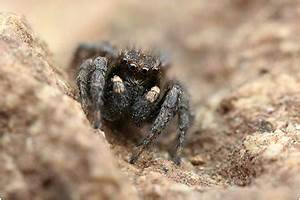
Label: spider